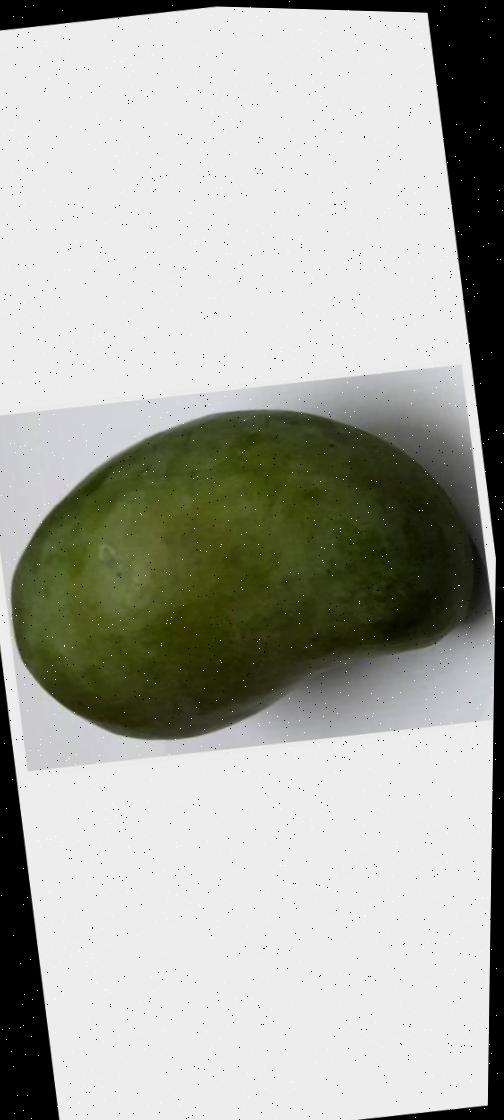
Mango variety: Amrapali